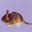
Label: mouse